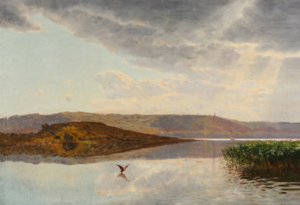
Godfred Christensen
Godfred Christensen, Landskabsparti fra Himmelbjerget, 1901
Polycarpus Godfred Berry Wildenradt Christensen var en dansk landskabsmaler.